Hugo W. Koehler

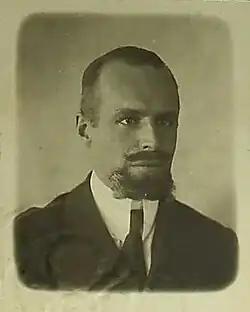
Hugo Koehler in 1920 under orders to the U.S. State Dept. Mission to South Russia

"I asked the people about the Kaiser (Wilhelm II), the sum of all their answers was that the Kaiser today, even if not openly popular, nevertheless has a greater hold on the respect and affections of the Germans as a whole than has any other in the Empire. The crown prince is not popular. They say the Kaiser was badly advised, but that after all, no man in Germany has the interests of Germany so close at heart or worked so hard or tirelessly as did the Kaiser. Another idea which is also very widespread is that the great general staff which he reared so carefully became a car of Juggernaut and rolled over him. They all agree that he was weak about the use of gas. They say that he forbade the use of gas, but was later overruled by the militarists. No one thinks that the use of gas was wrong, though quite a number think it was very foolish to start off on a small scale. They argue that if the Kaiser had allowed the use of gas on a tremendous scale, as the general staff wanted to at the beginning, they would have won the war before the allies could have provided themselves with gas masks. It is also said that the kaiser opposed air raids on undefended towns in England, but was overruled by the general staff. I have heard a great many bitter criticisms of the German chemists who could not discover a nonflammable gas for Zeppelins, while American chemists did."